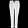
Label: Trouser